Mamón tostado
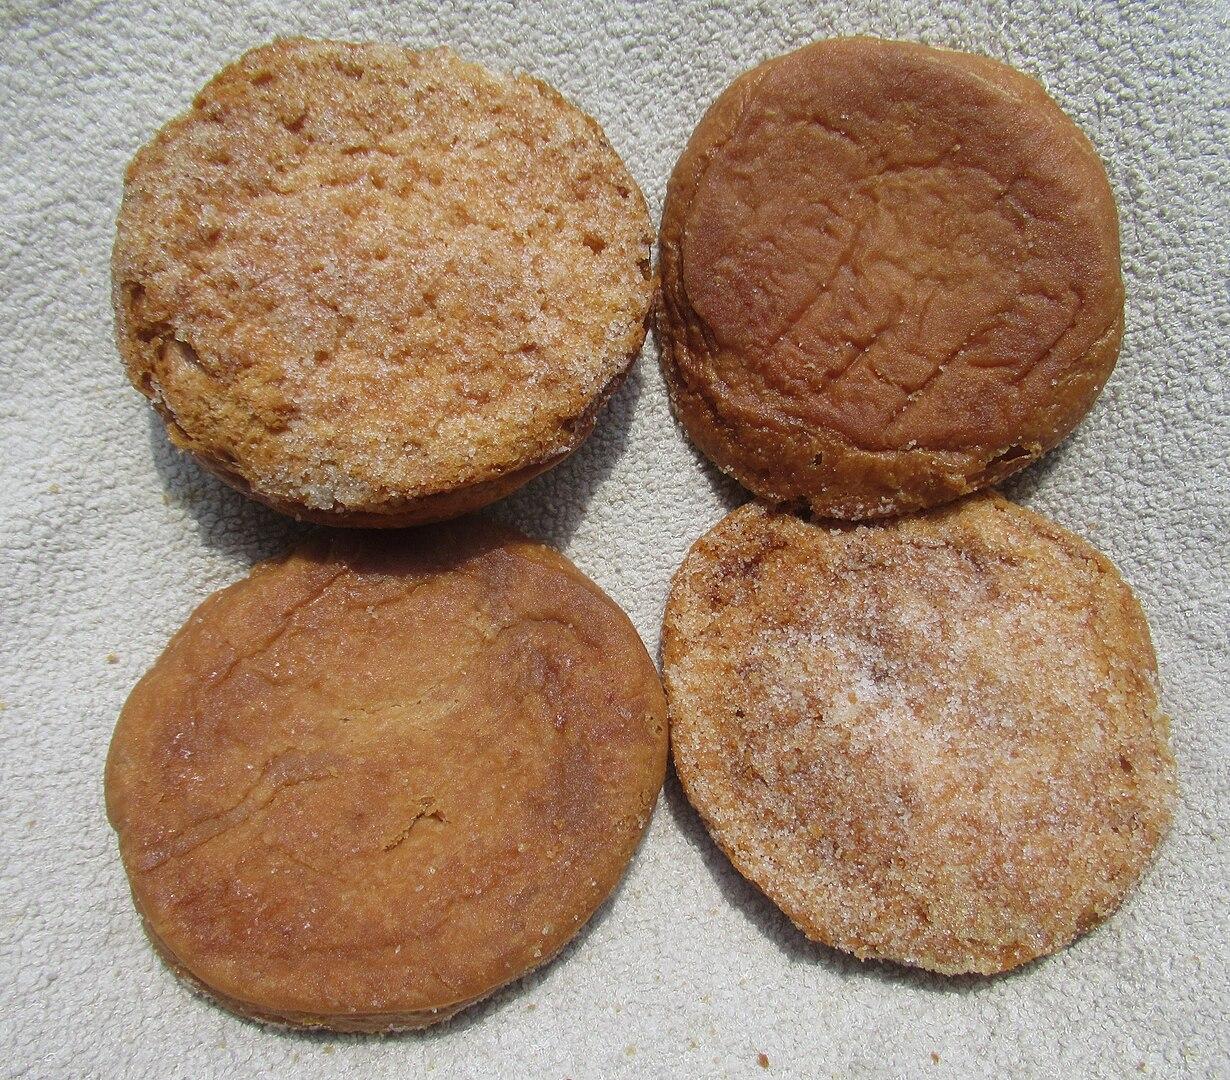
Also known as:
ar - Arabic: مامون
jv - Javanese: Mamón
tl - Tagalog: Mamon
Category: dessert (cake)
Cuisine: Cebu
Associated cuisines: Filipino
Area: Cebu
Countries: Philippines
Region: South Eastern Asia, , , ,
The dish is a fusion of flour, shortening, eggs, and sugar and is similarly airy, but it is baked until dry and crunchy.